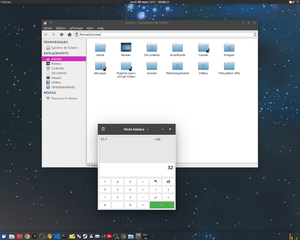
Xfce est un environnement de bureau libre léger utilisant la boîte à outils GTK+ et destiné aux systèmes d'exploitation apparentés à UNIX.